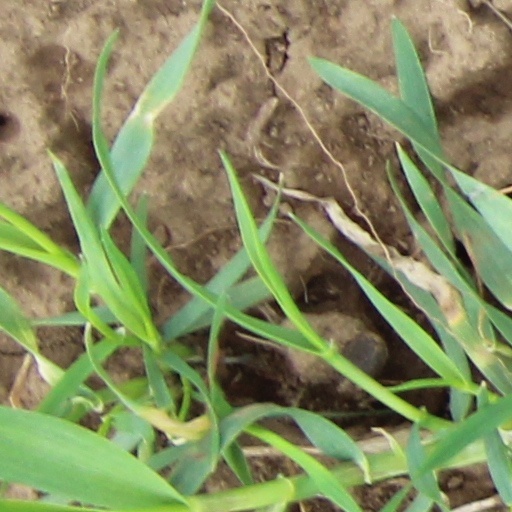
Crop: wheat